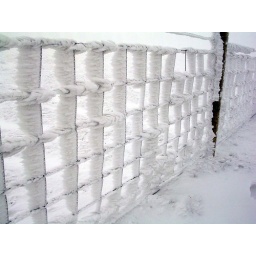
This pic was taken of a sheep fence on top of Cadair idris in feb.